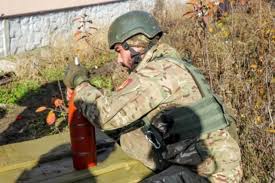
Label: Self Propelled Artillery